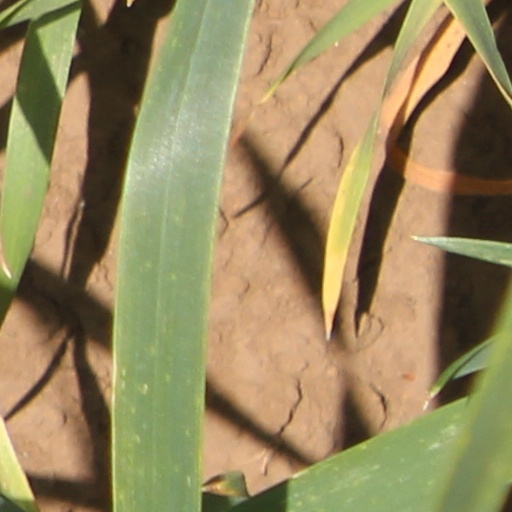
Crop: wheat